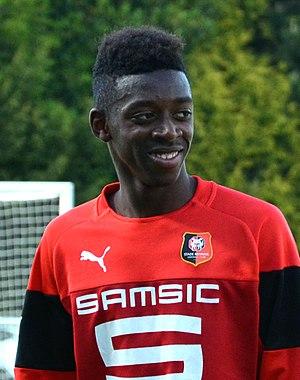
Photographie d'Ousmane Dembélé lors d'un match de CFA2 opposant le FC Saint-Lô au Stade rennais le 23 mai 2015.